Olearia asterotricha

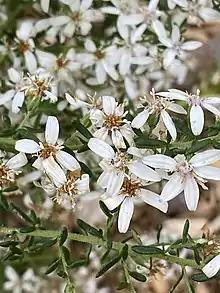
White form

Olearia asterotricha, commonly known as rough daisy-bush, is a species of flowering plant in the family Asteraceae. A tall shrub with white, mauve or blue daisy like flowers growing from the Blue Mountains in New South Wales to western Victoria, Australia.